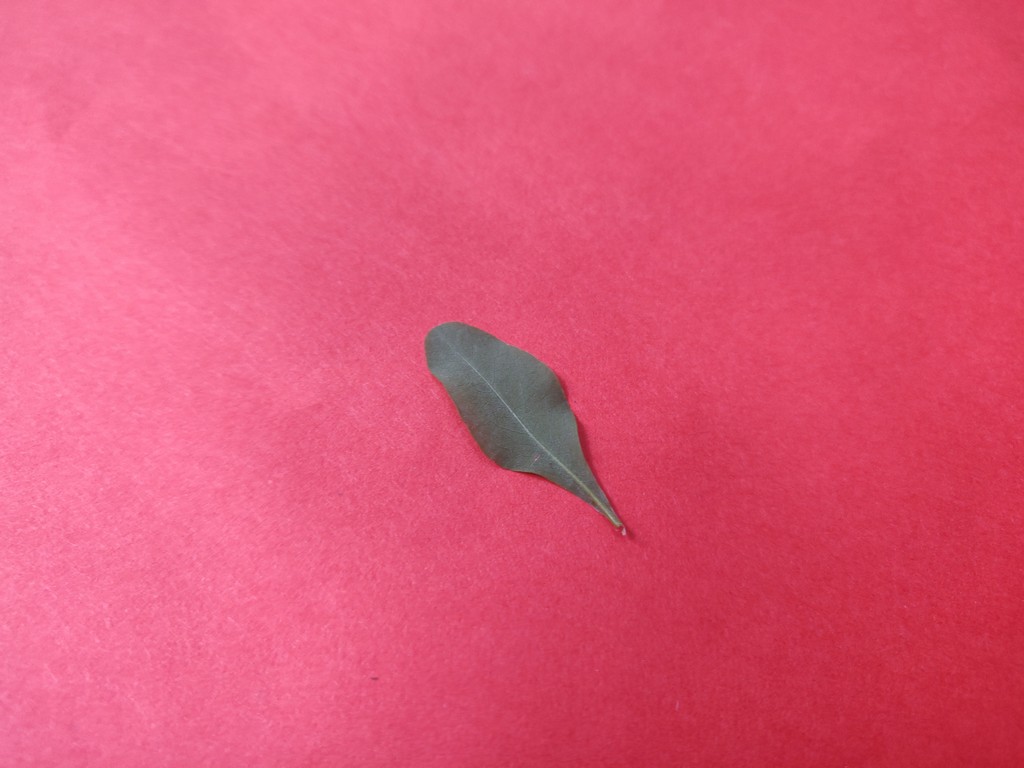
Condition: Healthy
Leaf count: single
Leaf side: back